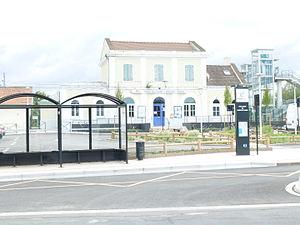
Vue du bâtiment voyageurs de la gare de Rang-du-Fliers.
La gare de Rang-du-Fliers - Verton, commercialement dénommée Rang-du-Fliers - Verton - Berck, est une gare ferroviaire française de la ligne de Longueau à Boulogne-Ville, située sur le territoire de la commune de Rang-du-Fliers, à proximité de Verton et de Berck, dans le département du Pas-de-Calais, en région Hauts-de-France.
Rang-du-Fliers est une commune française située dans le département du Pas-de-Calais en région Hauts-de-France.